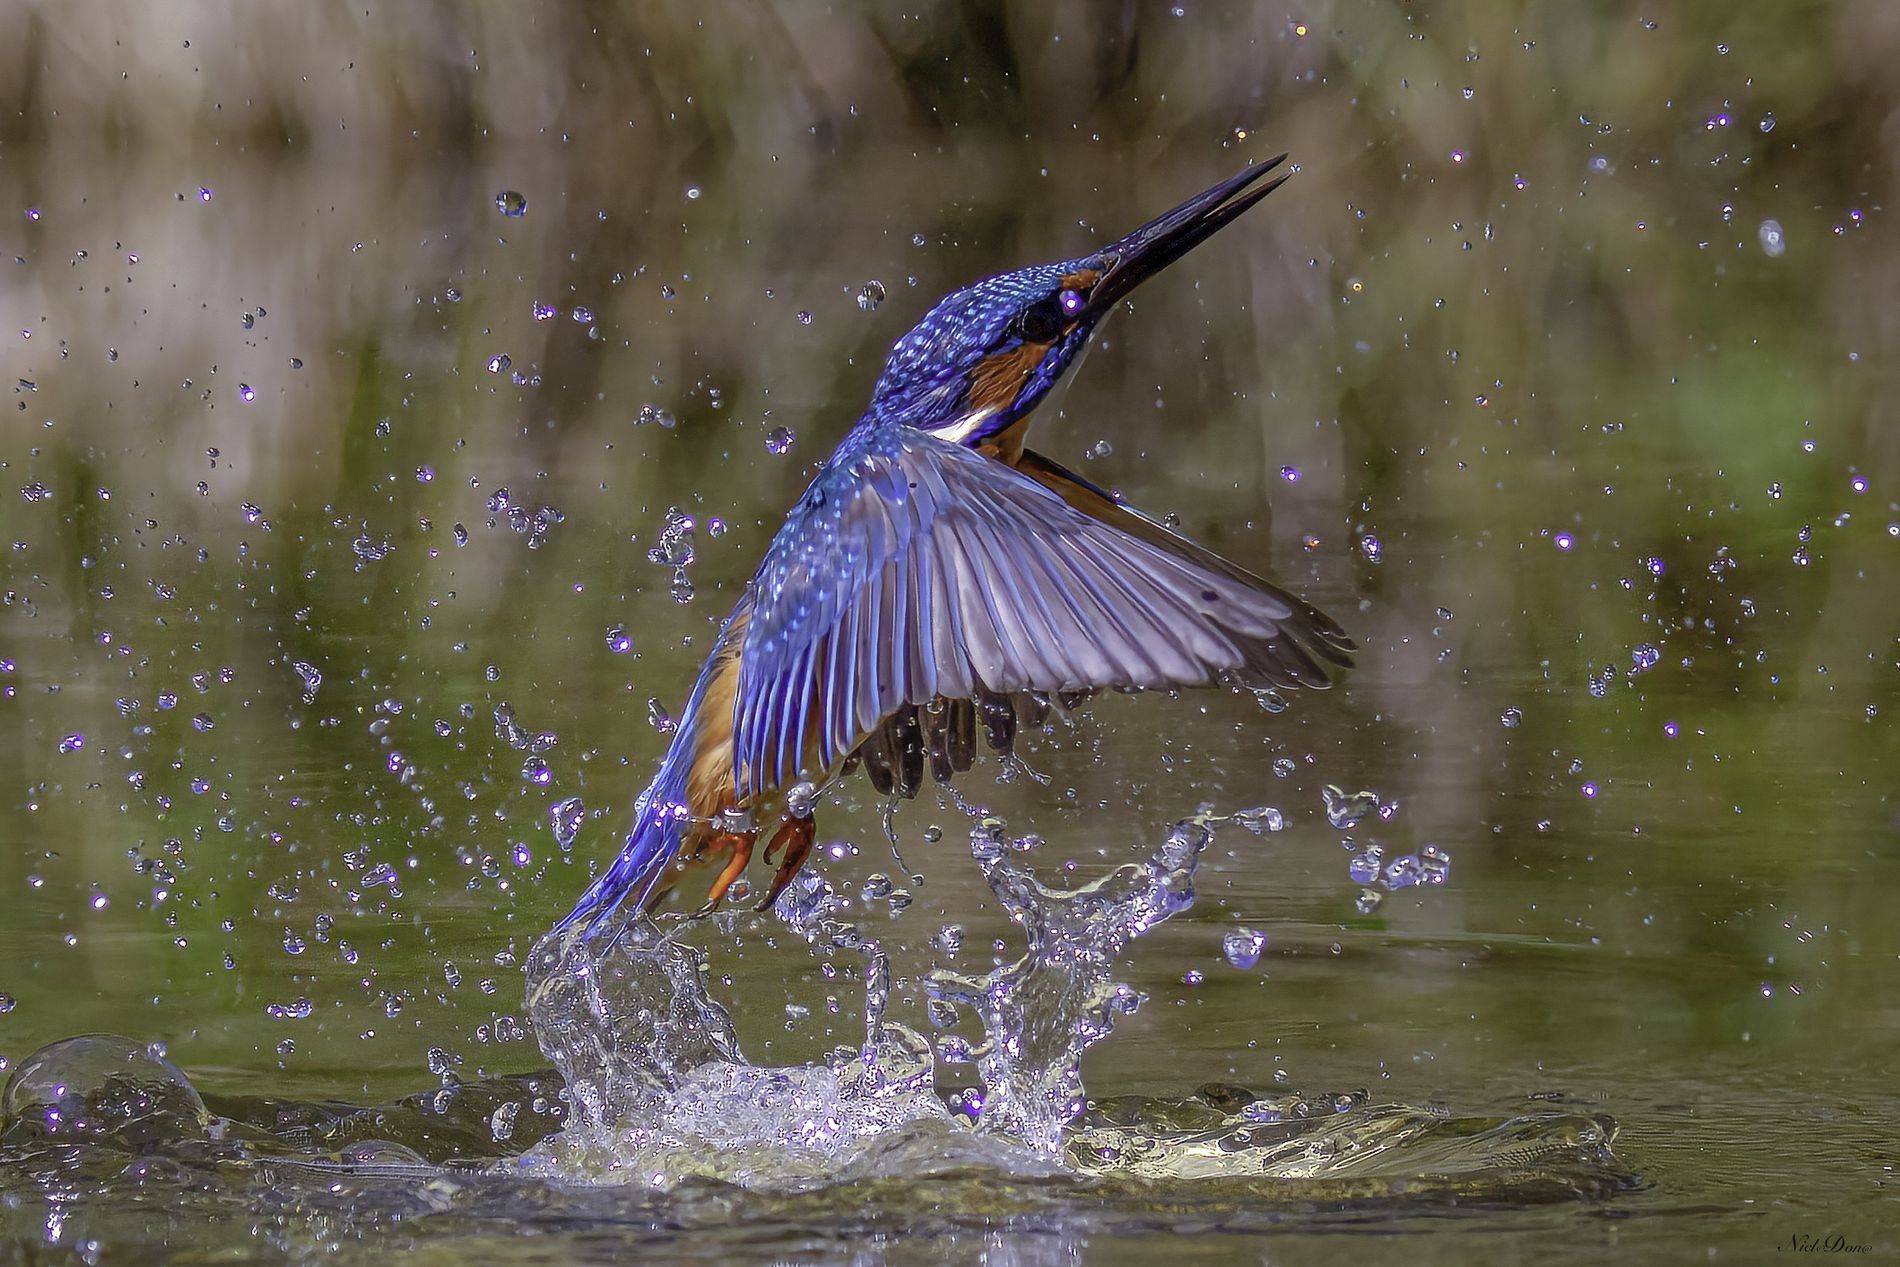
Bird Breaking Surface
A bird flying over of the water. Its body is has blue feathers on its back and wings, and  orange on its belly. The bird’s wings are fully extended showing fine details of each feather, and its long beak points upward with water droplets scatter in all directions.
a close up shot taken at the perfect moment as the bird bursts out of the water, The focus is on the bird highlighting its feathers and details, while the background is softly blurred. The lighting is natural and bright, highlighting the bird vivid colors, The mood feels dramatic as the bird breaks out from the water.
Labels: Animal, Bird, Bee Eater, Jay, Beak, Bluebird, Flying, Water Surface
Camera: Canon Canon EOS-1D Mark IV
Lens: EF100-400mm f/4.5-5.6L IS II USM +1.4x, Canon EF100-400mm f/4.5-5.6L IS II USM +1.4x
Aperture: F6.3
Exposure: 1/4000 sec
ISO: 1000
Focal length: 152.0 mm